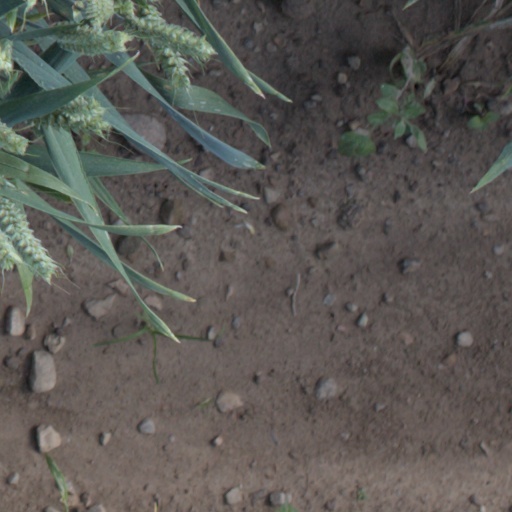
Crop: wheat